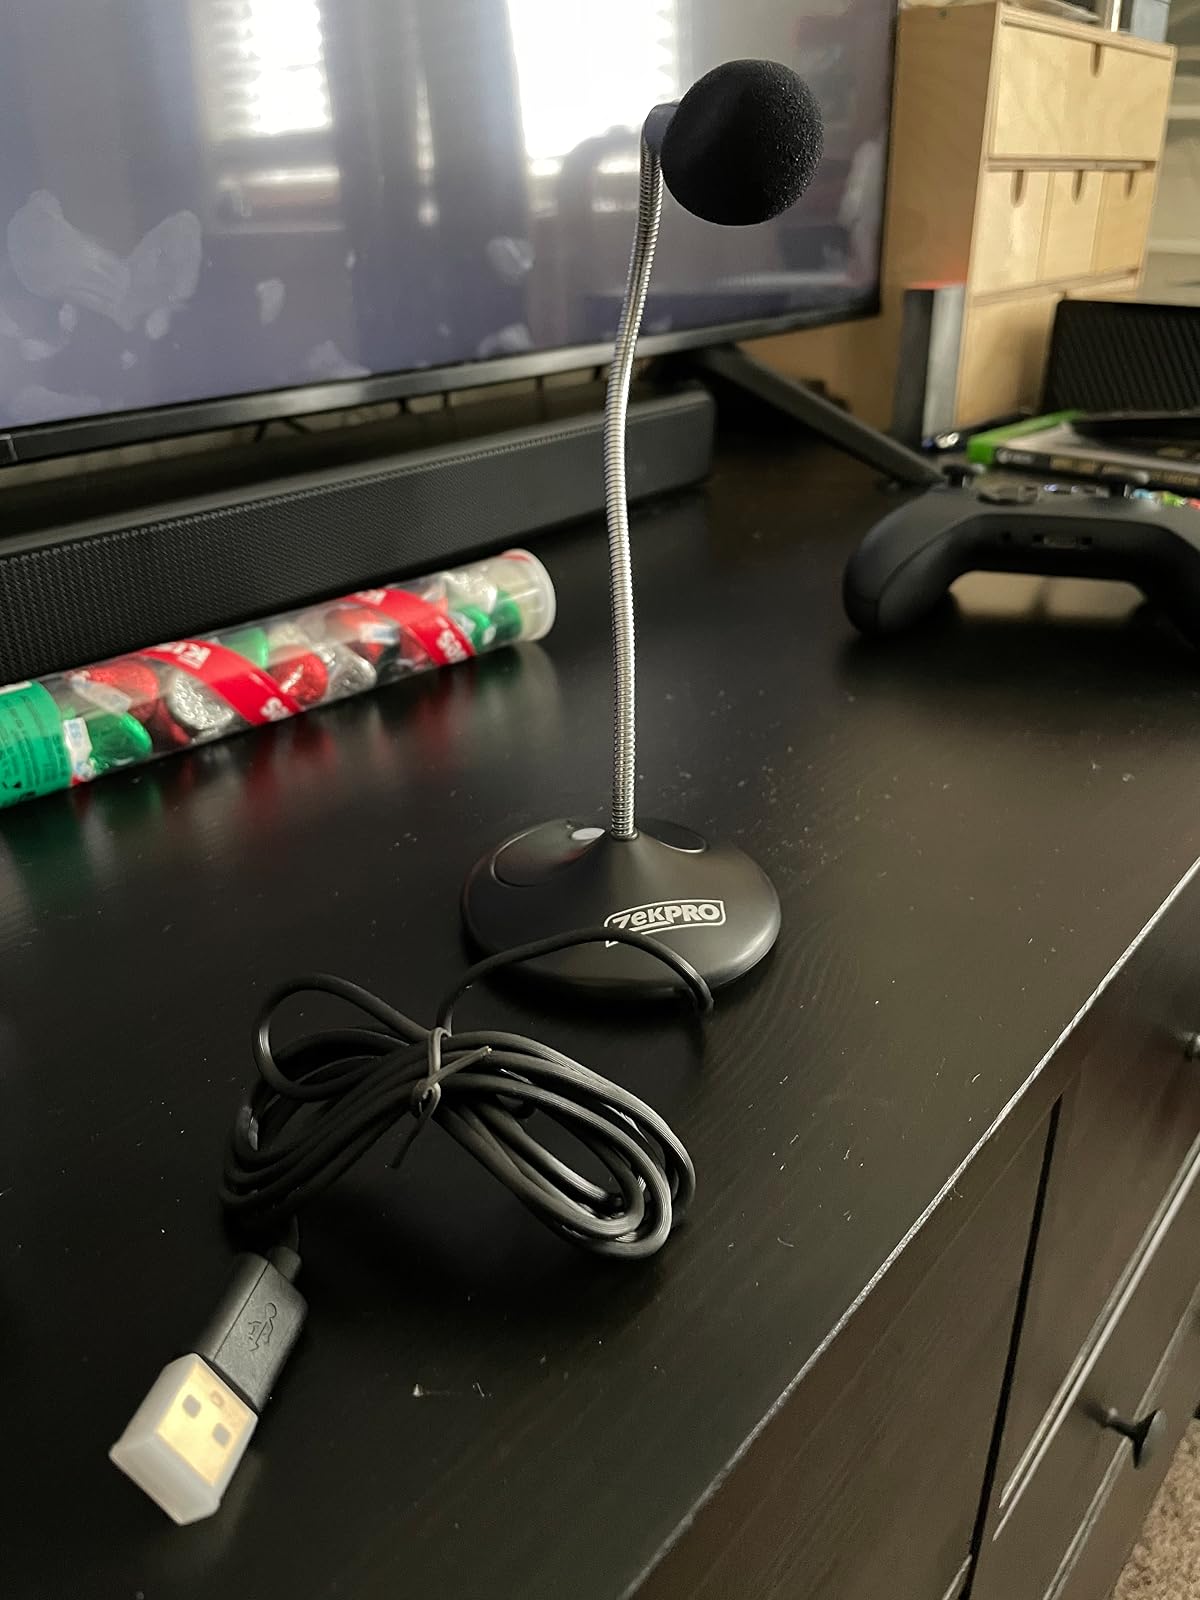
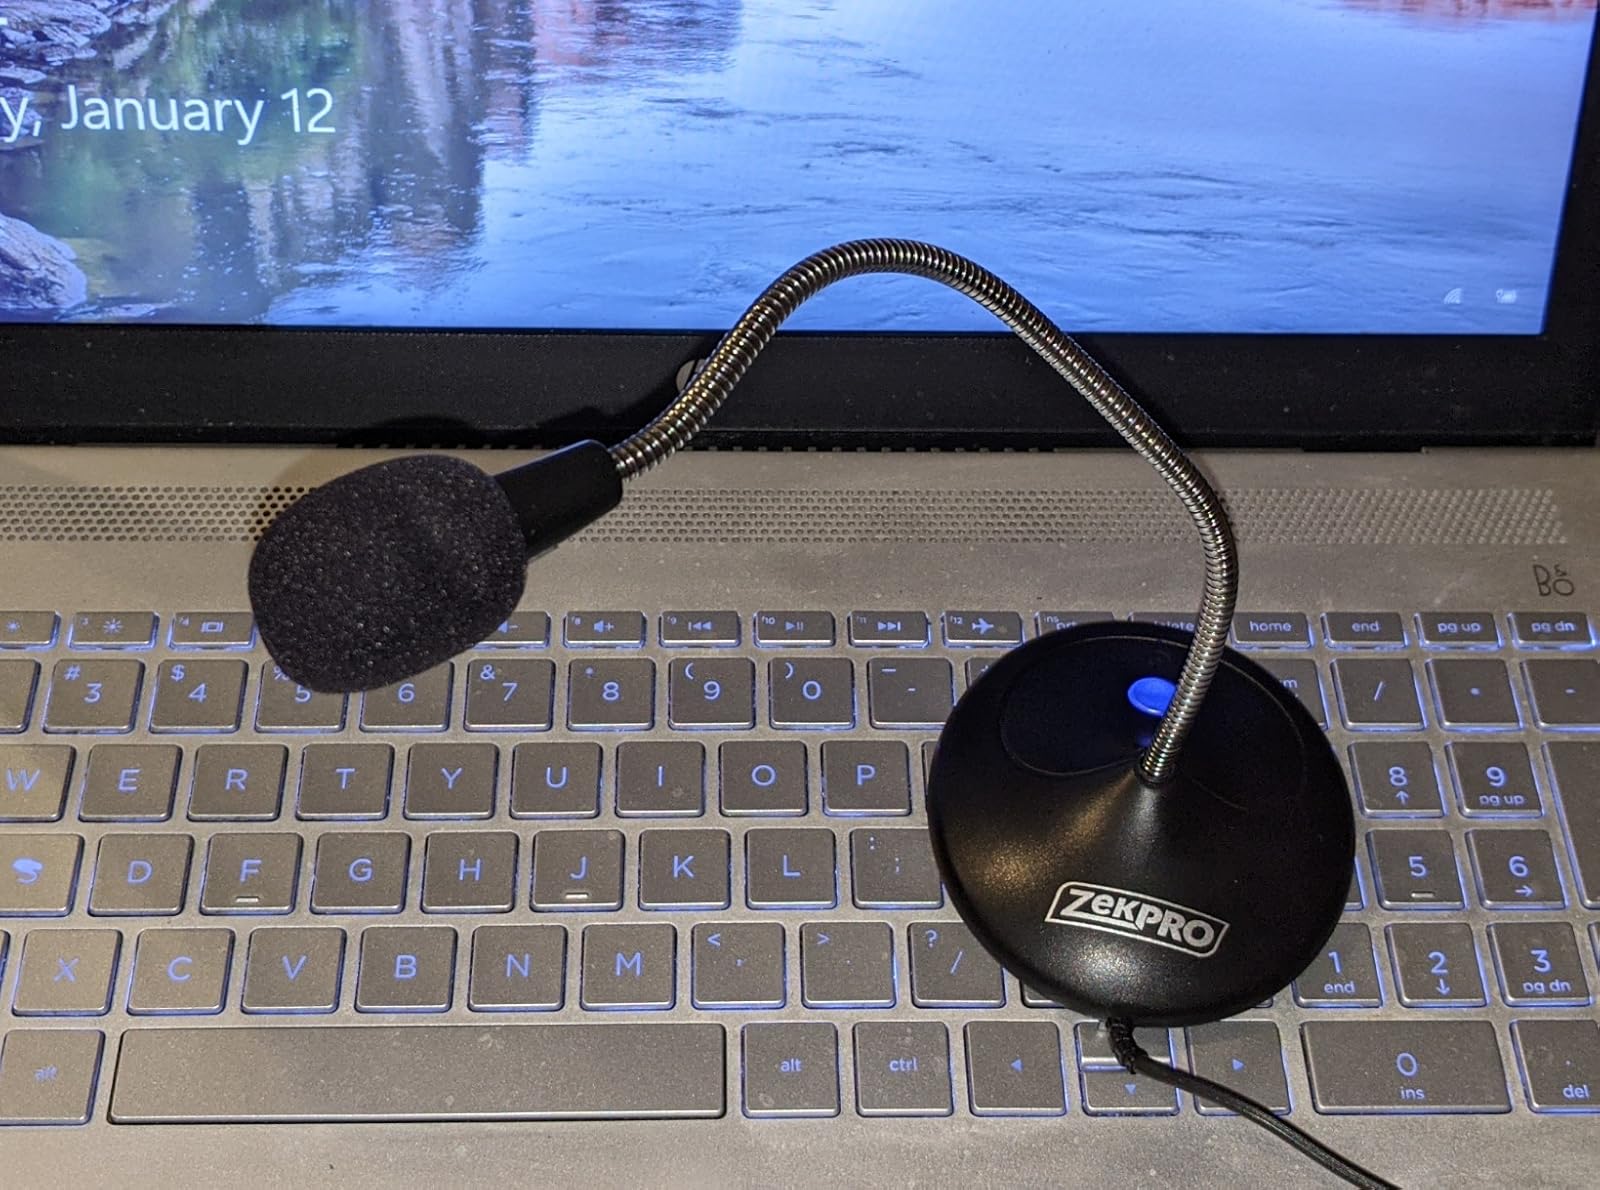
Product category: microphone
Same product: yes